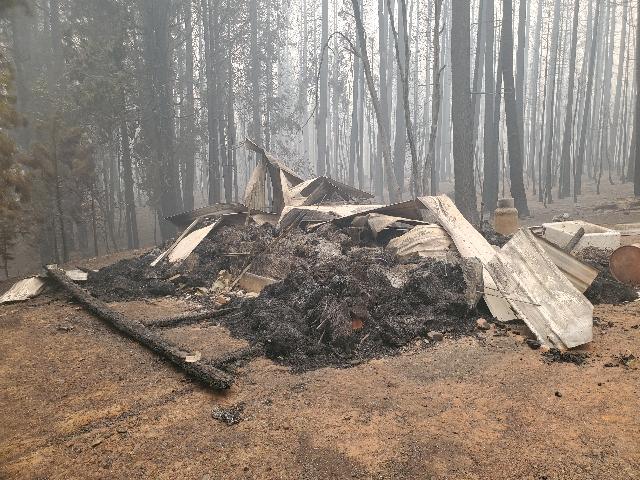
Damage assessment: destroyed